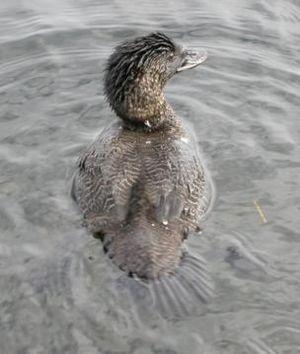
L'Érismature à barbillons est une espèce de canards à queue dressée, originaire du sud de l'Australie, de la famille des anatidés. C'est la seule espèce du genre Biziura. Une espèce apparentée, l'érismature de Nouvelle-Zélande, vivait autrefois en Nouvelle-Zélande mais n'est connue que par ses os fossilisés. Elle était environ 8 % plus grande que l'espèce actuelle, avec une tête particulièrement importante.